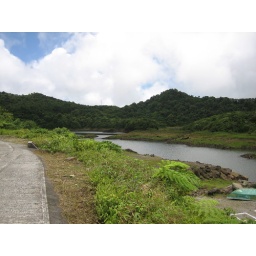
If you look into the center of the lake area, all that lower green area is typically below water....